Shaidu

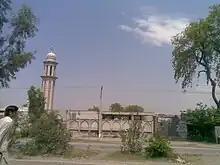
Darul uloom e Rabbani, Shaidu

Shaidu lies within the Indus valley where men have lived since 3000 BCE. Shaidu lies approximately 500 km northwest of the archeological site at Harappa, where finds indicate a flourishing Indus valley civilization lasting from 2600 BCE to 1900 BCE. Theories as to the end of the Harappan civilisation include drought, invasion, epidemic illness and comet impact. After the decline of the Harappan civilisation, communities became smaller and more rural. However, the area of the Khyber Pakhtunkhwa became a centre for trade, culture, language and a route for eastward migration especially of the Indo-Aryan peoples.